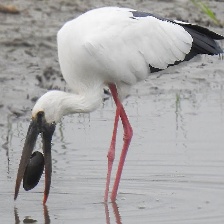
Species: ASIAN OPENBILL STORK
Scientific name: ANASTOMUS OSCITANS
ImageNet parent category: white_stork